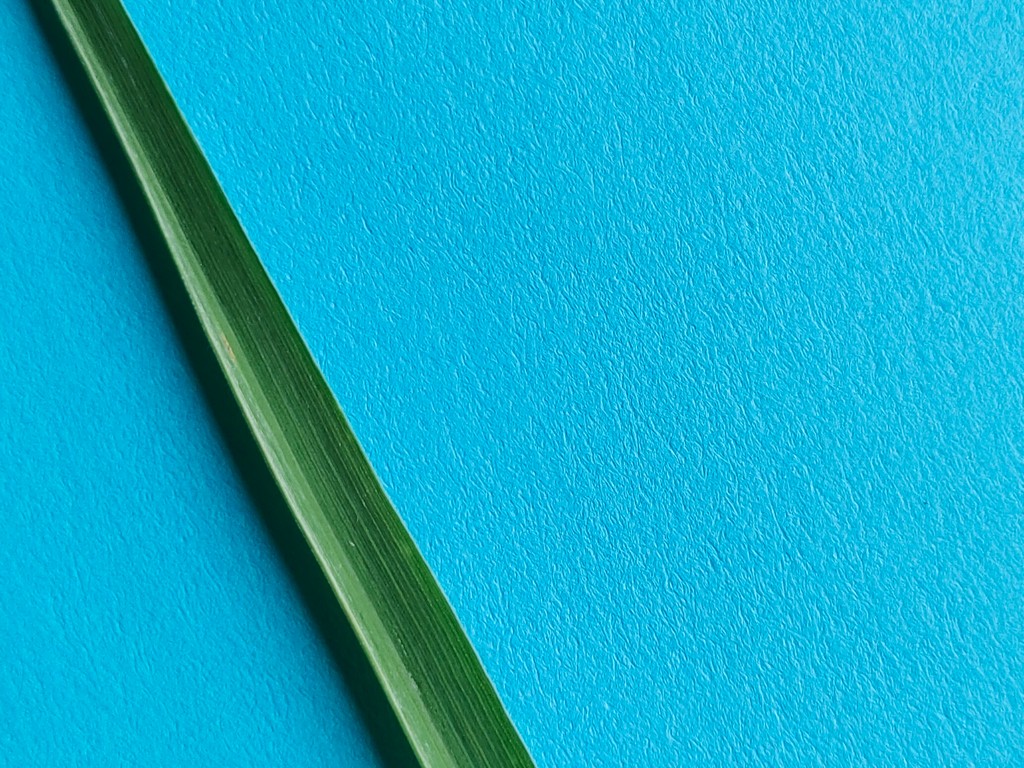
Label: Healthy